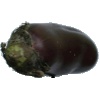
Label: Eggplant 1